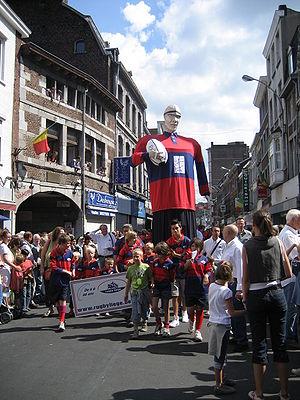
Le géant Xhovémont dans les rues d'Outremeuse à Liège, le 15 août 2008.
Le géant Xhovémont, mascotte du RFC Liégeois Rugby, a été créé en 2008, à l'occasion du 50ᵉ anniversaire du club. Les parties modelées sont l'œuvre de Bruno Mardaga, le costume a été cousu sur mesures par Mimie De Tullio. En 2018, pour fêter le 60e anniversaire du club, la carcasse métallique a été remplacée par une autre de facture traditionnelle en osier, plus petite et plus légère.